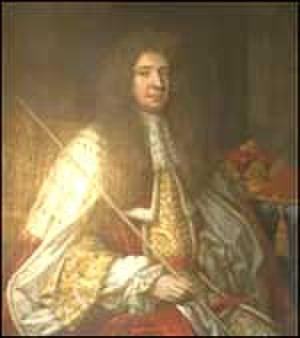
William Douglas, 1ᵉʳ duc de Queensberry PC, également 3ᵉ comte de Queensberry et 1ᵉʳ marquis de Queensberry, était un politicien Écossais.